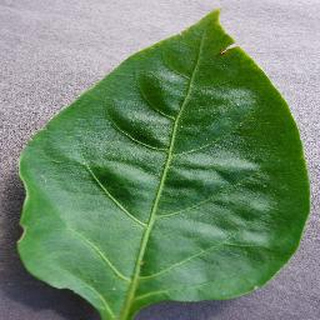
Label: healthy_bell_pepper